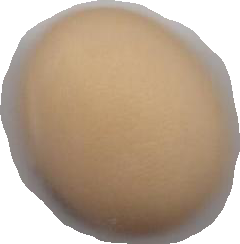
Variety: Anjasmoro